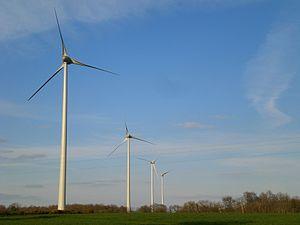
Parc éolien, 2007, Fr-44-Le Landreau/La Remaudière.
Le Landreau est une commune de l'Ouest de la France, située dans le département de la Loire-Atlantique, en région Pays de la Loire.